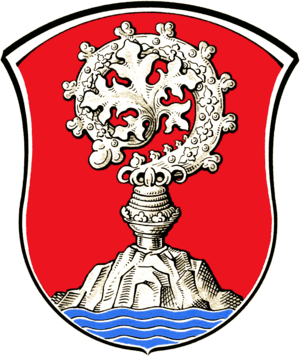
Abtsteinach
Coat of arms of Abtsteinach
Abtsteinach er en kommune i Kreis Bergstraße med 2.357 indbyggere. I Absteinach er kilden fra Steinach.